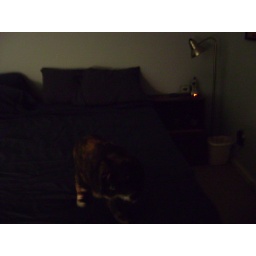
Mouchette on our bed in our new bedroom